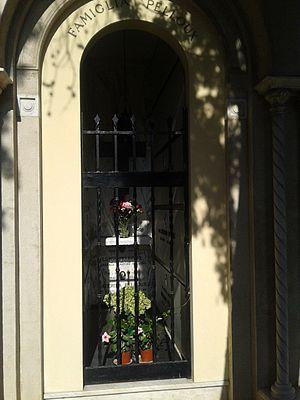
Chapelle funéraire de la famille Pelloux